Samuel de Champlain

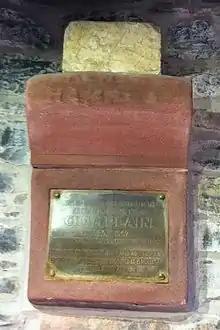
Sir Sandford Fleming Park, Halifax, Nova Scotia – Stone from Samuel de Champlain's birthplace in Brouage, France (1574)

Born into a family of mariners—both his father and uncle-in-law were sailors or navigators—Champlain received practical maritime education from an early age. He learned navigation, cartography, drafting, and the writing of practical reports. Unlike many educated men of his era, his education did not include Ancient Greek or Latin, indicating a practical rather than classical schooling focused on seamanship and commerce.